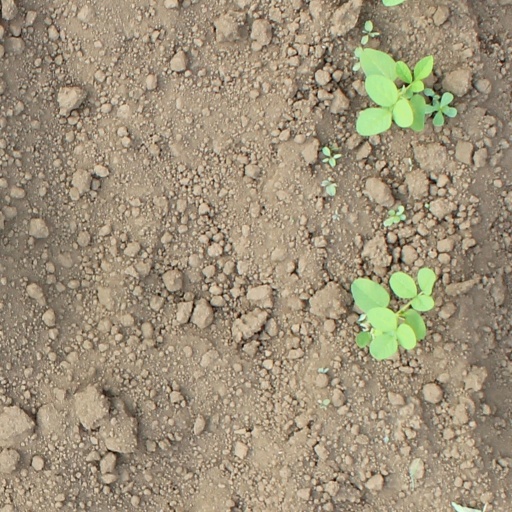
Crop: soybean